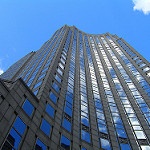
Label: buildings